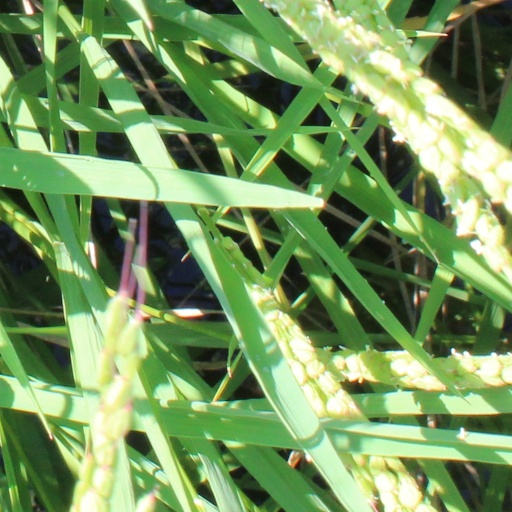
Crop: rice